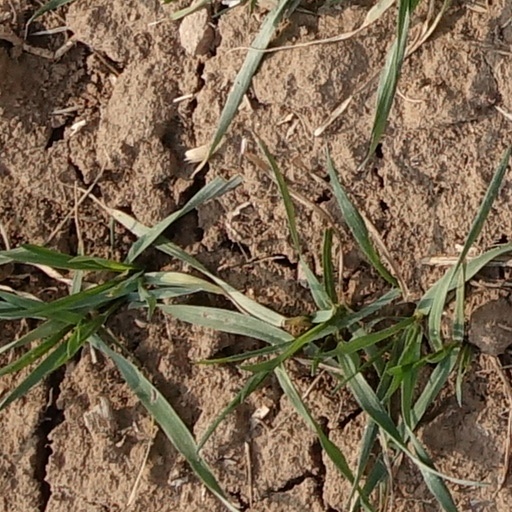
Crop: wheat